Social Credit Party (New Zealand)

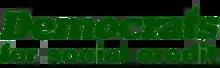
2000s party logo

At the party's 1985 conference, the Social Credit name was dropped, and group became the New Zealand Democratic Party (Beetham had earlier argued for a simpler name in 1982). At the 1987 election, the party held two seats in parliament (one was East Coast Bays, held by Garry Knapp; and the other was Pakuranga, held by Neil Morrison). The Democratic Party lost both those seats, removing them from parliament. In 1988, Knapp and a group of other Democrats were involved in a protest at parliament to highlight the Labour government's abandonment on its election promise to hold a referendum on the first-past-the-post electoral system.